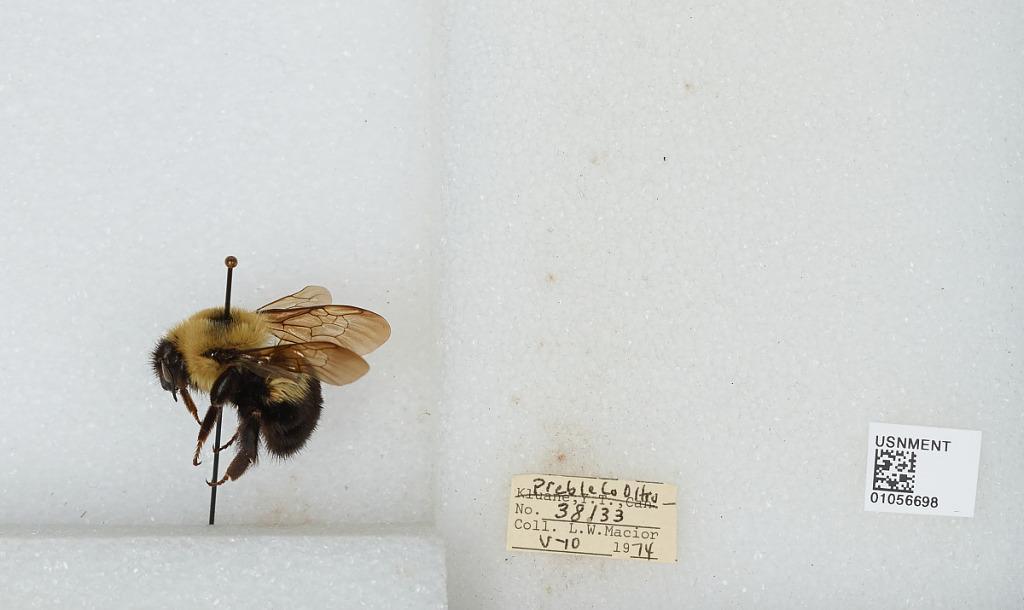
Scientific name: Bombus (Pyrobombus) bimaculatus Cresson
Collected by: L. Macior
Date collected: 1974-5-10
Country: United States
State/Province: Ohio
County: Preble
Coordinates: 39.7778, -84.6897